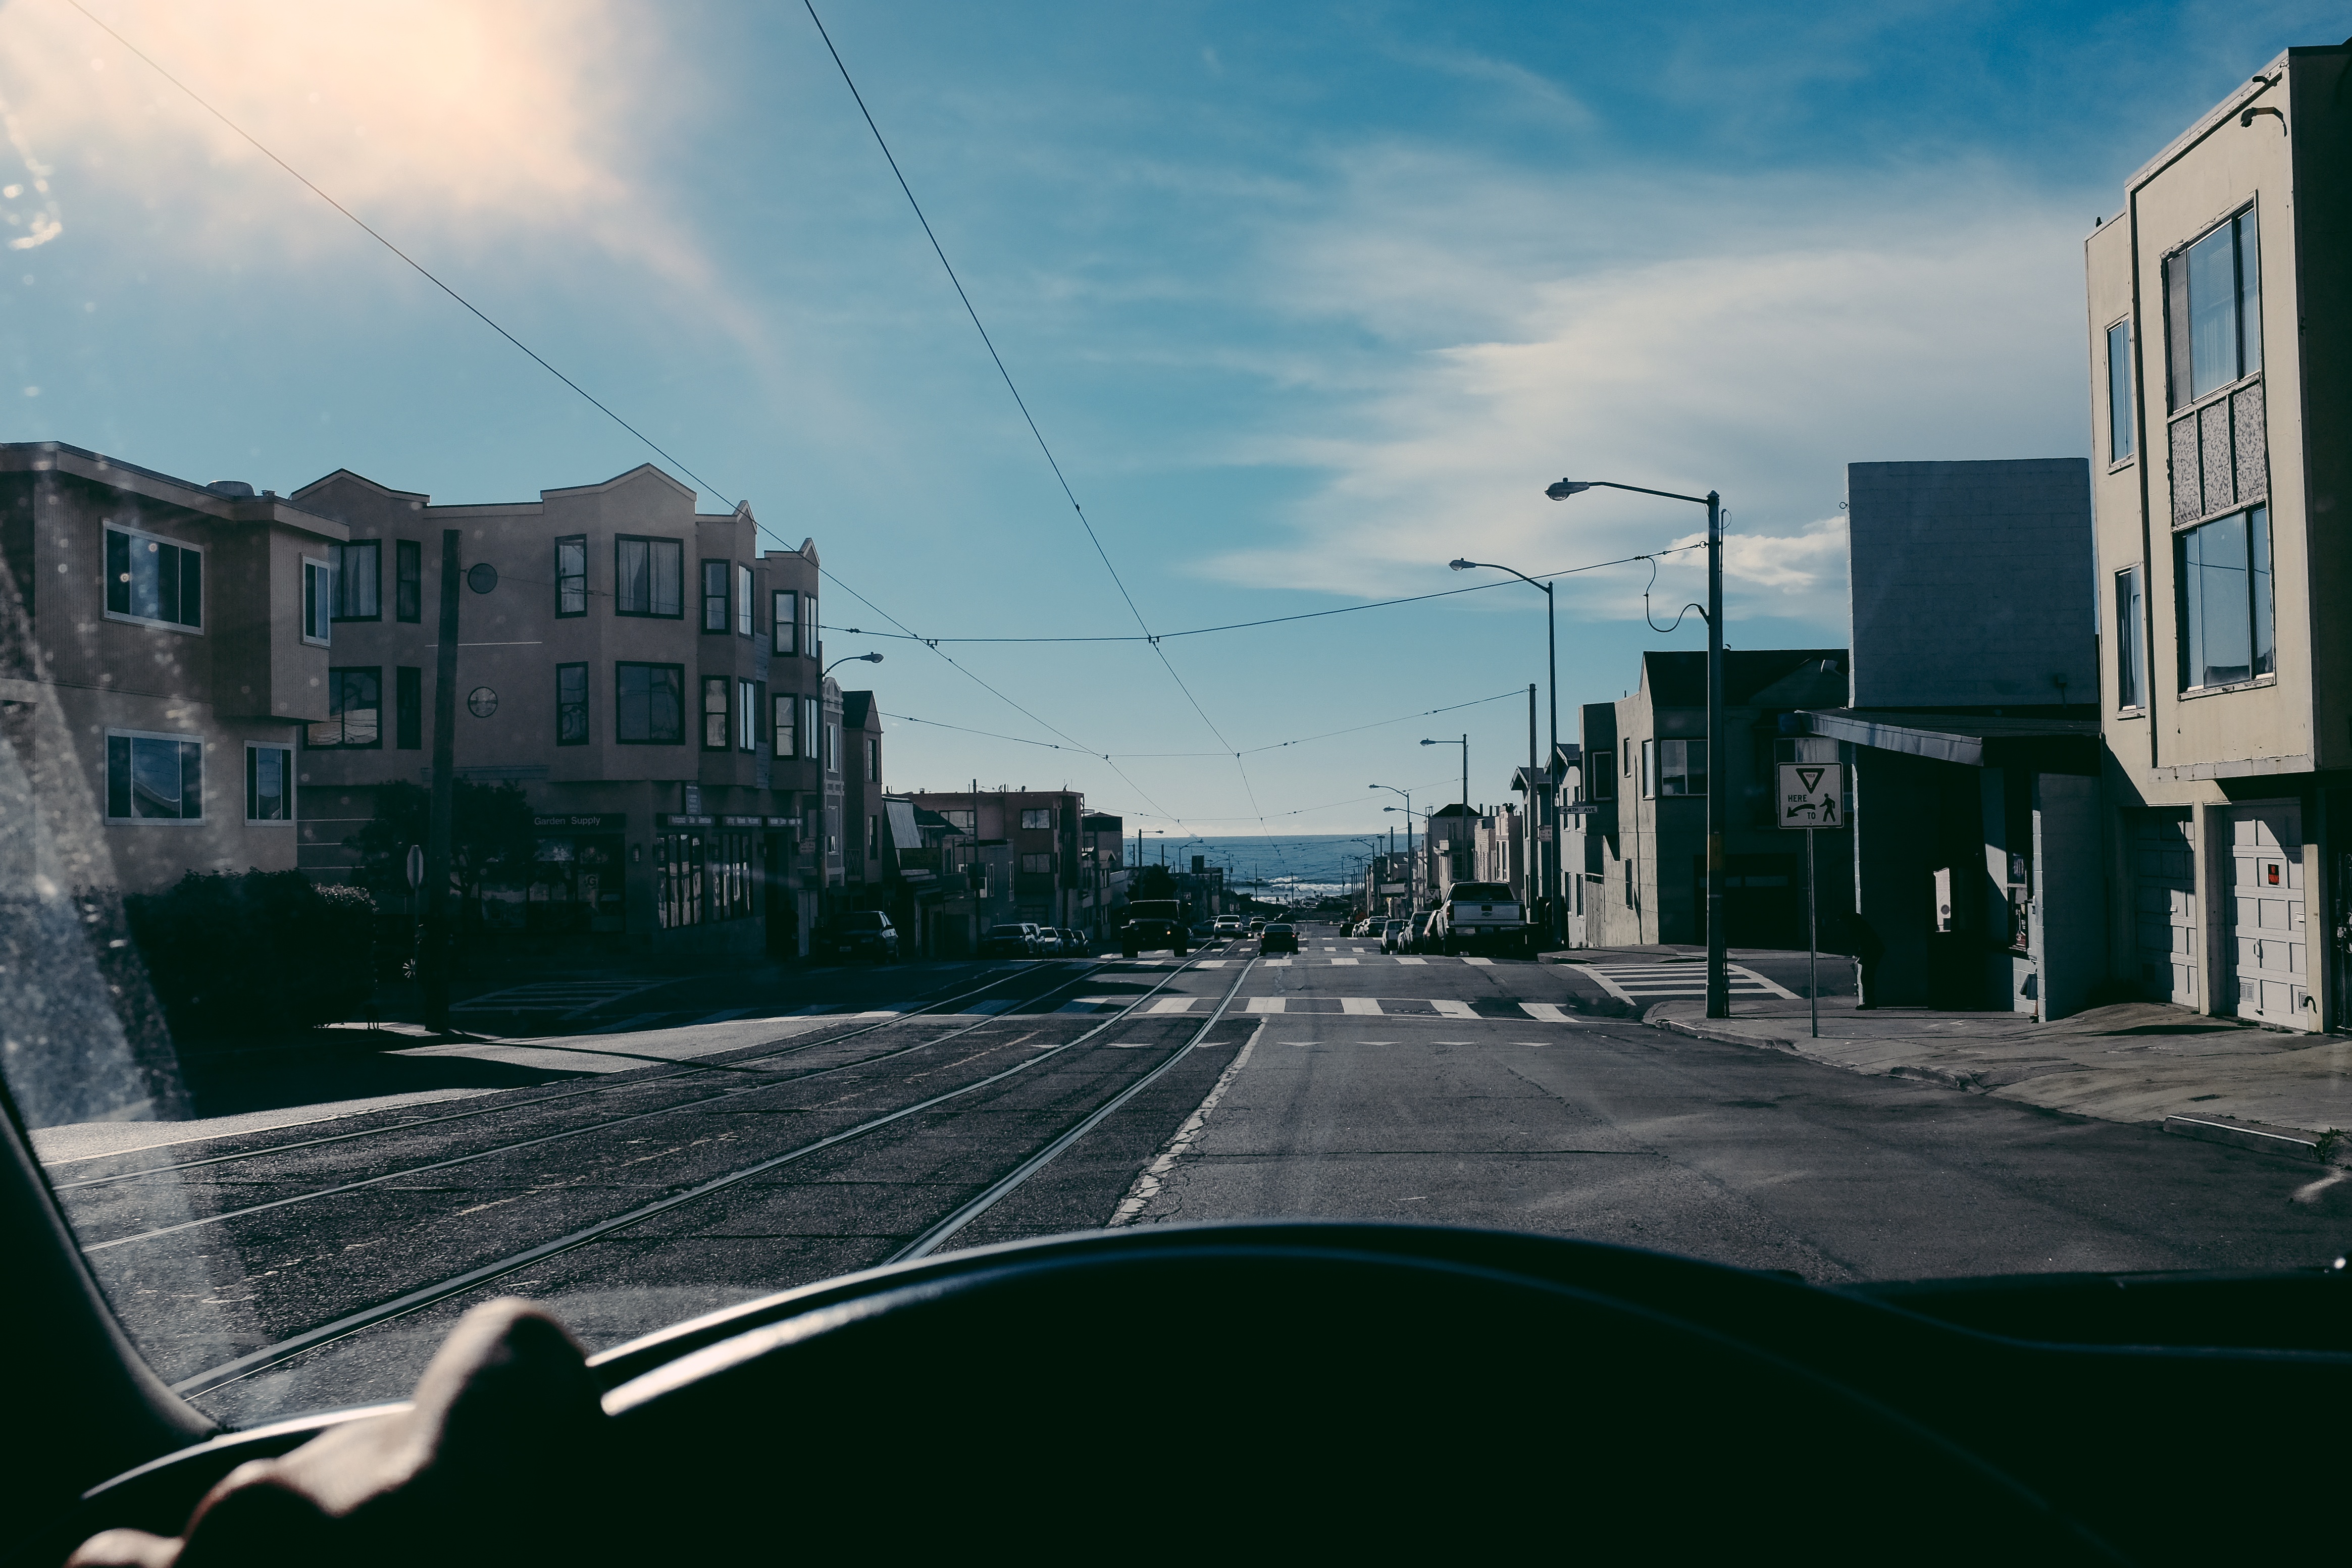
architecture, sky, railroad, road, skyline, street, car, house, driving, city, cityscape, downtown, suburb, evening, windshield, buildings, infrastructure, rails, shape, urban area, residential area